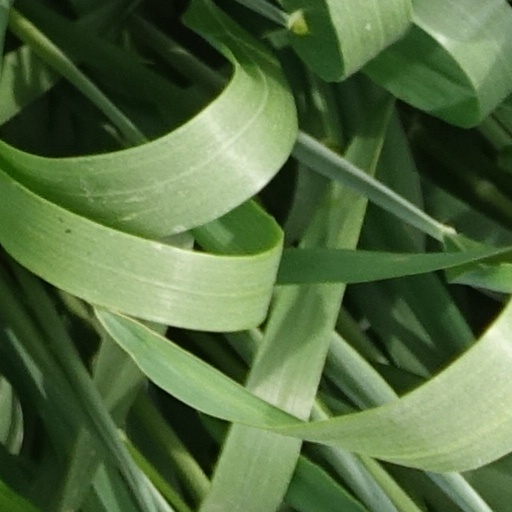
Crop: wheat